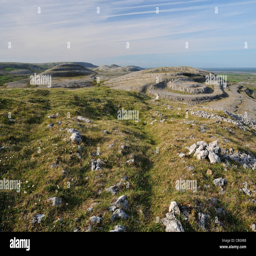
mountains viewed from the top .